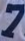
Number: 7